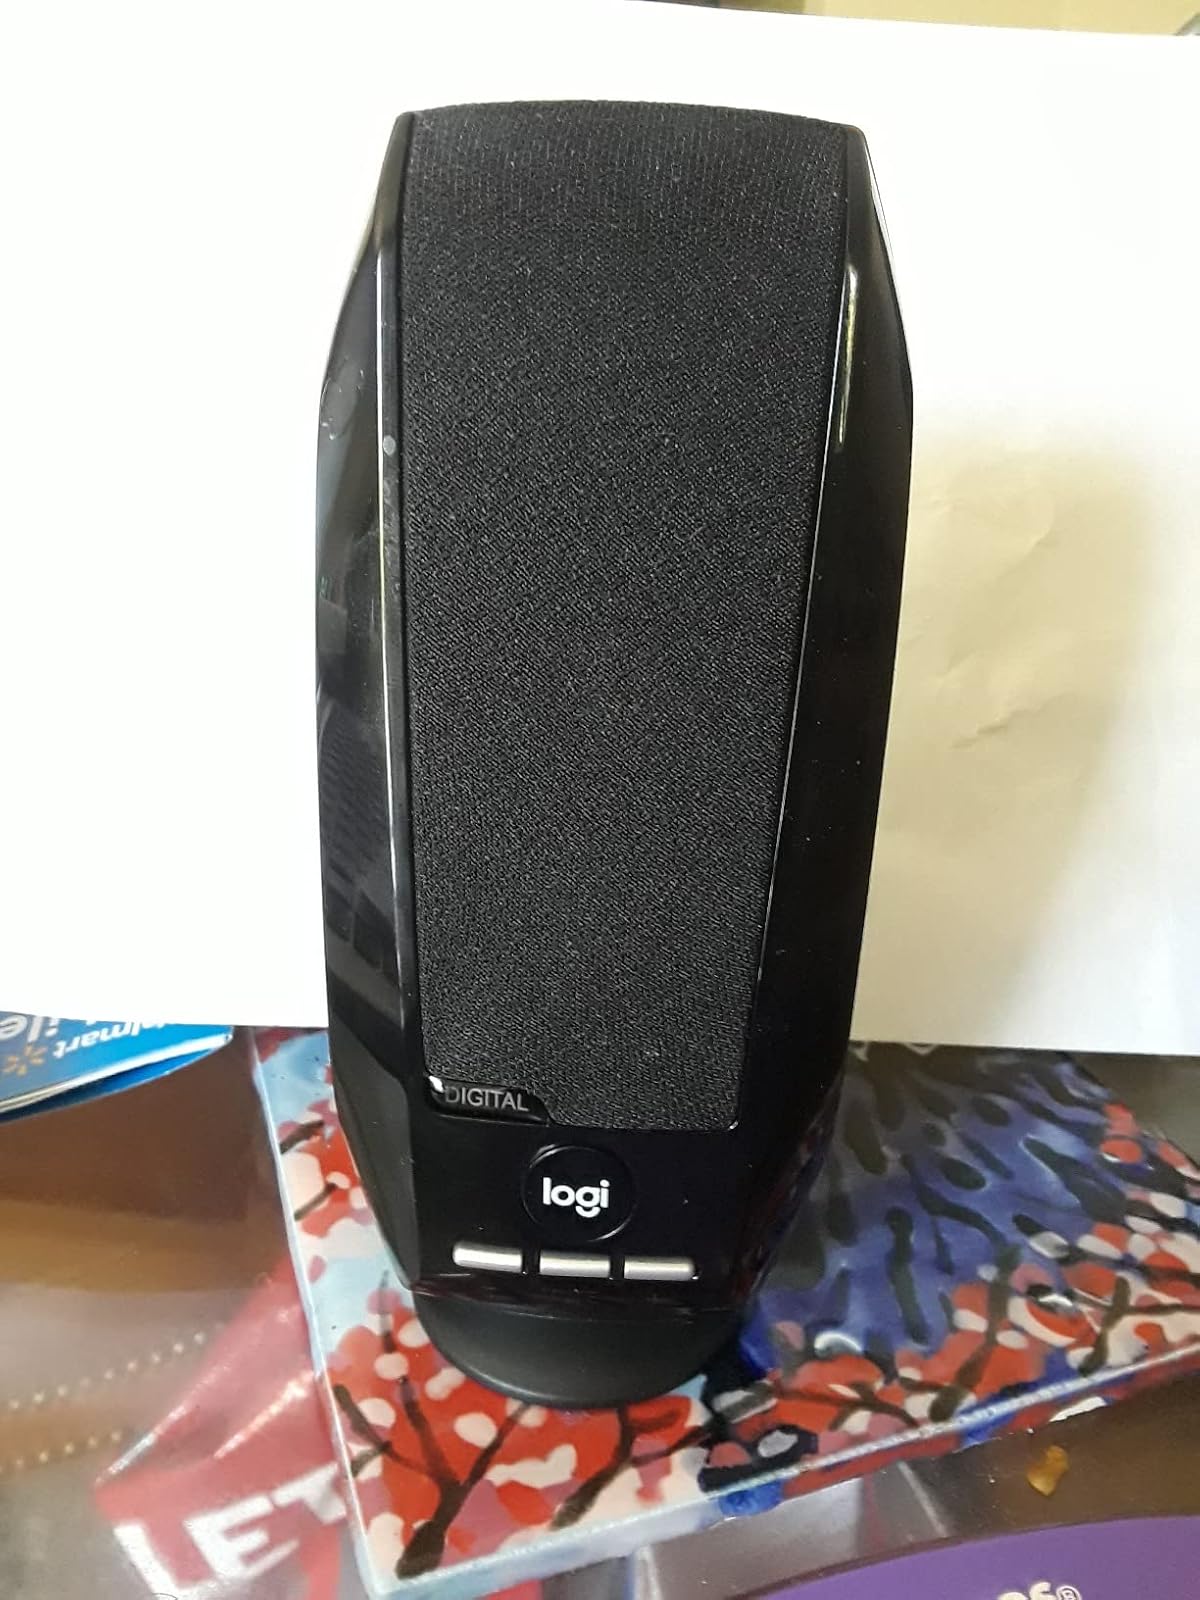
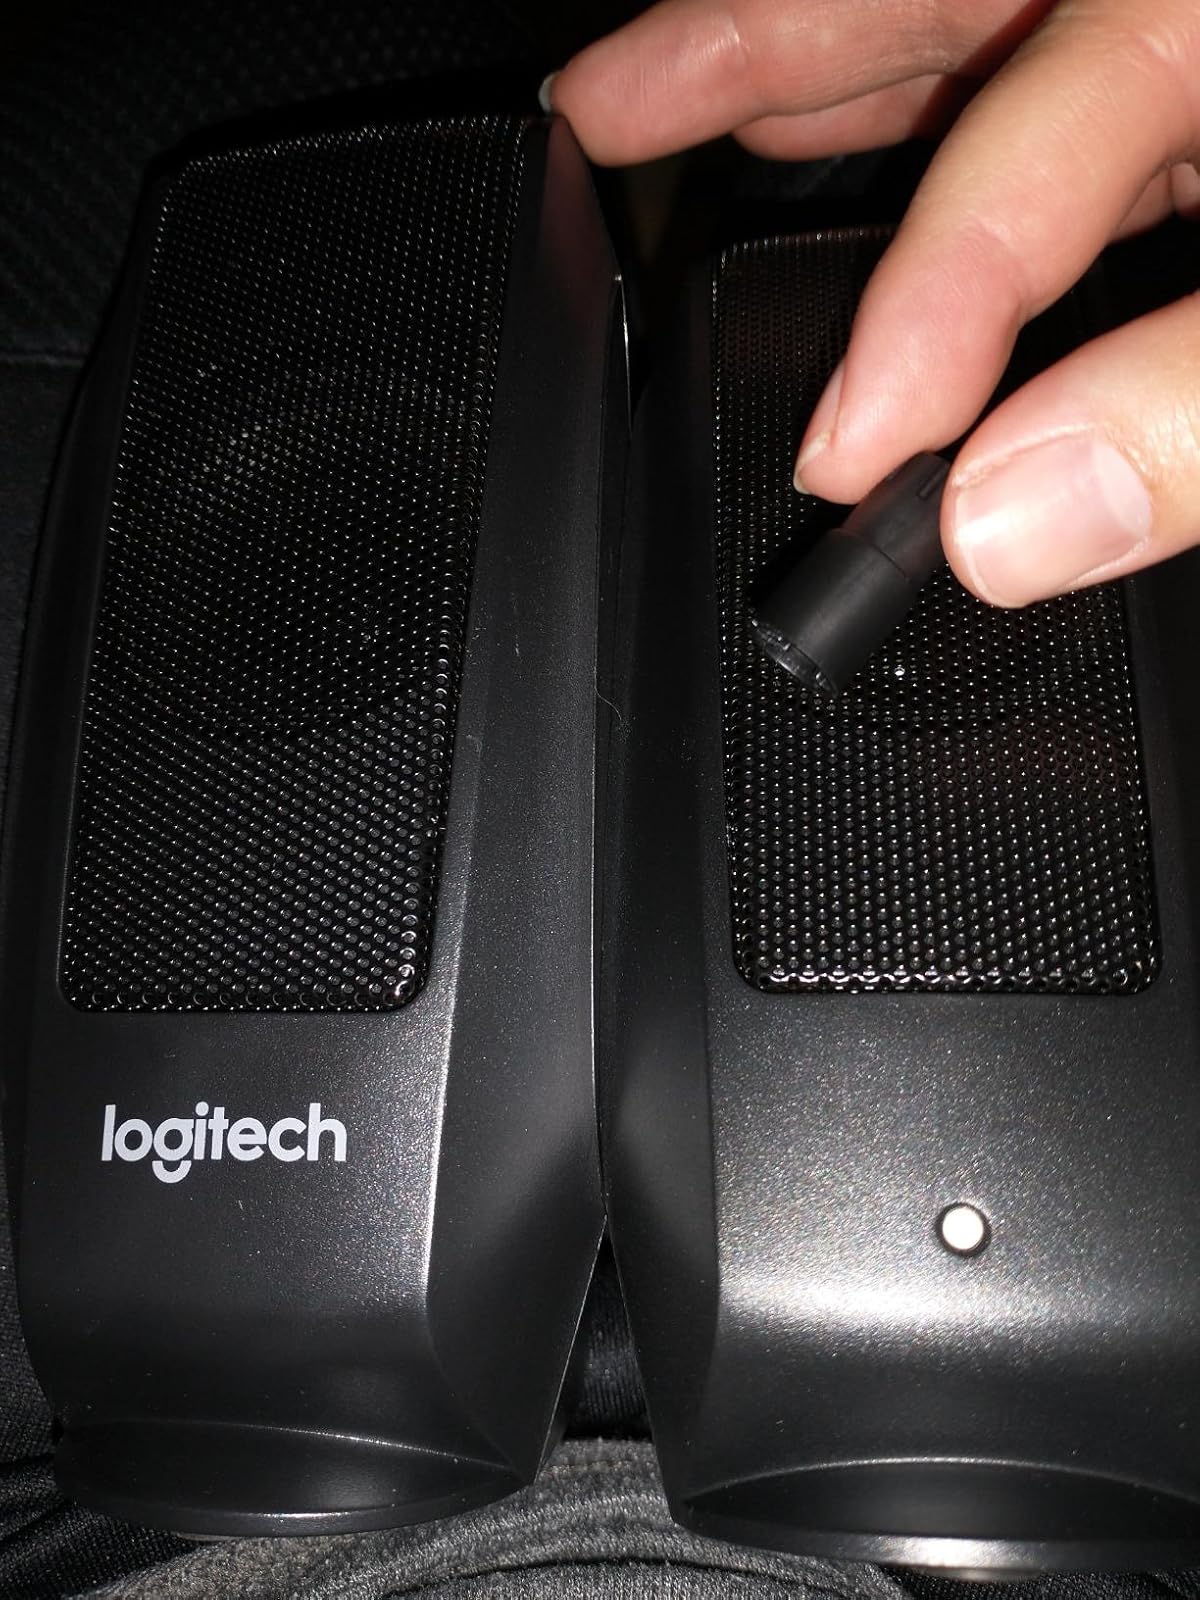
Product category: speaker
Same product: no